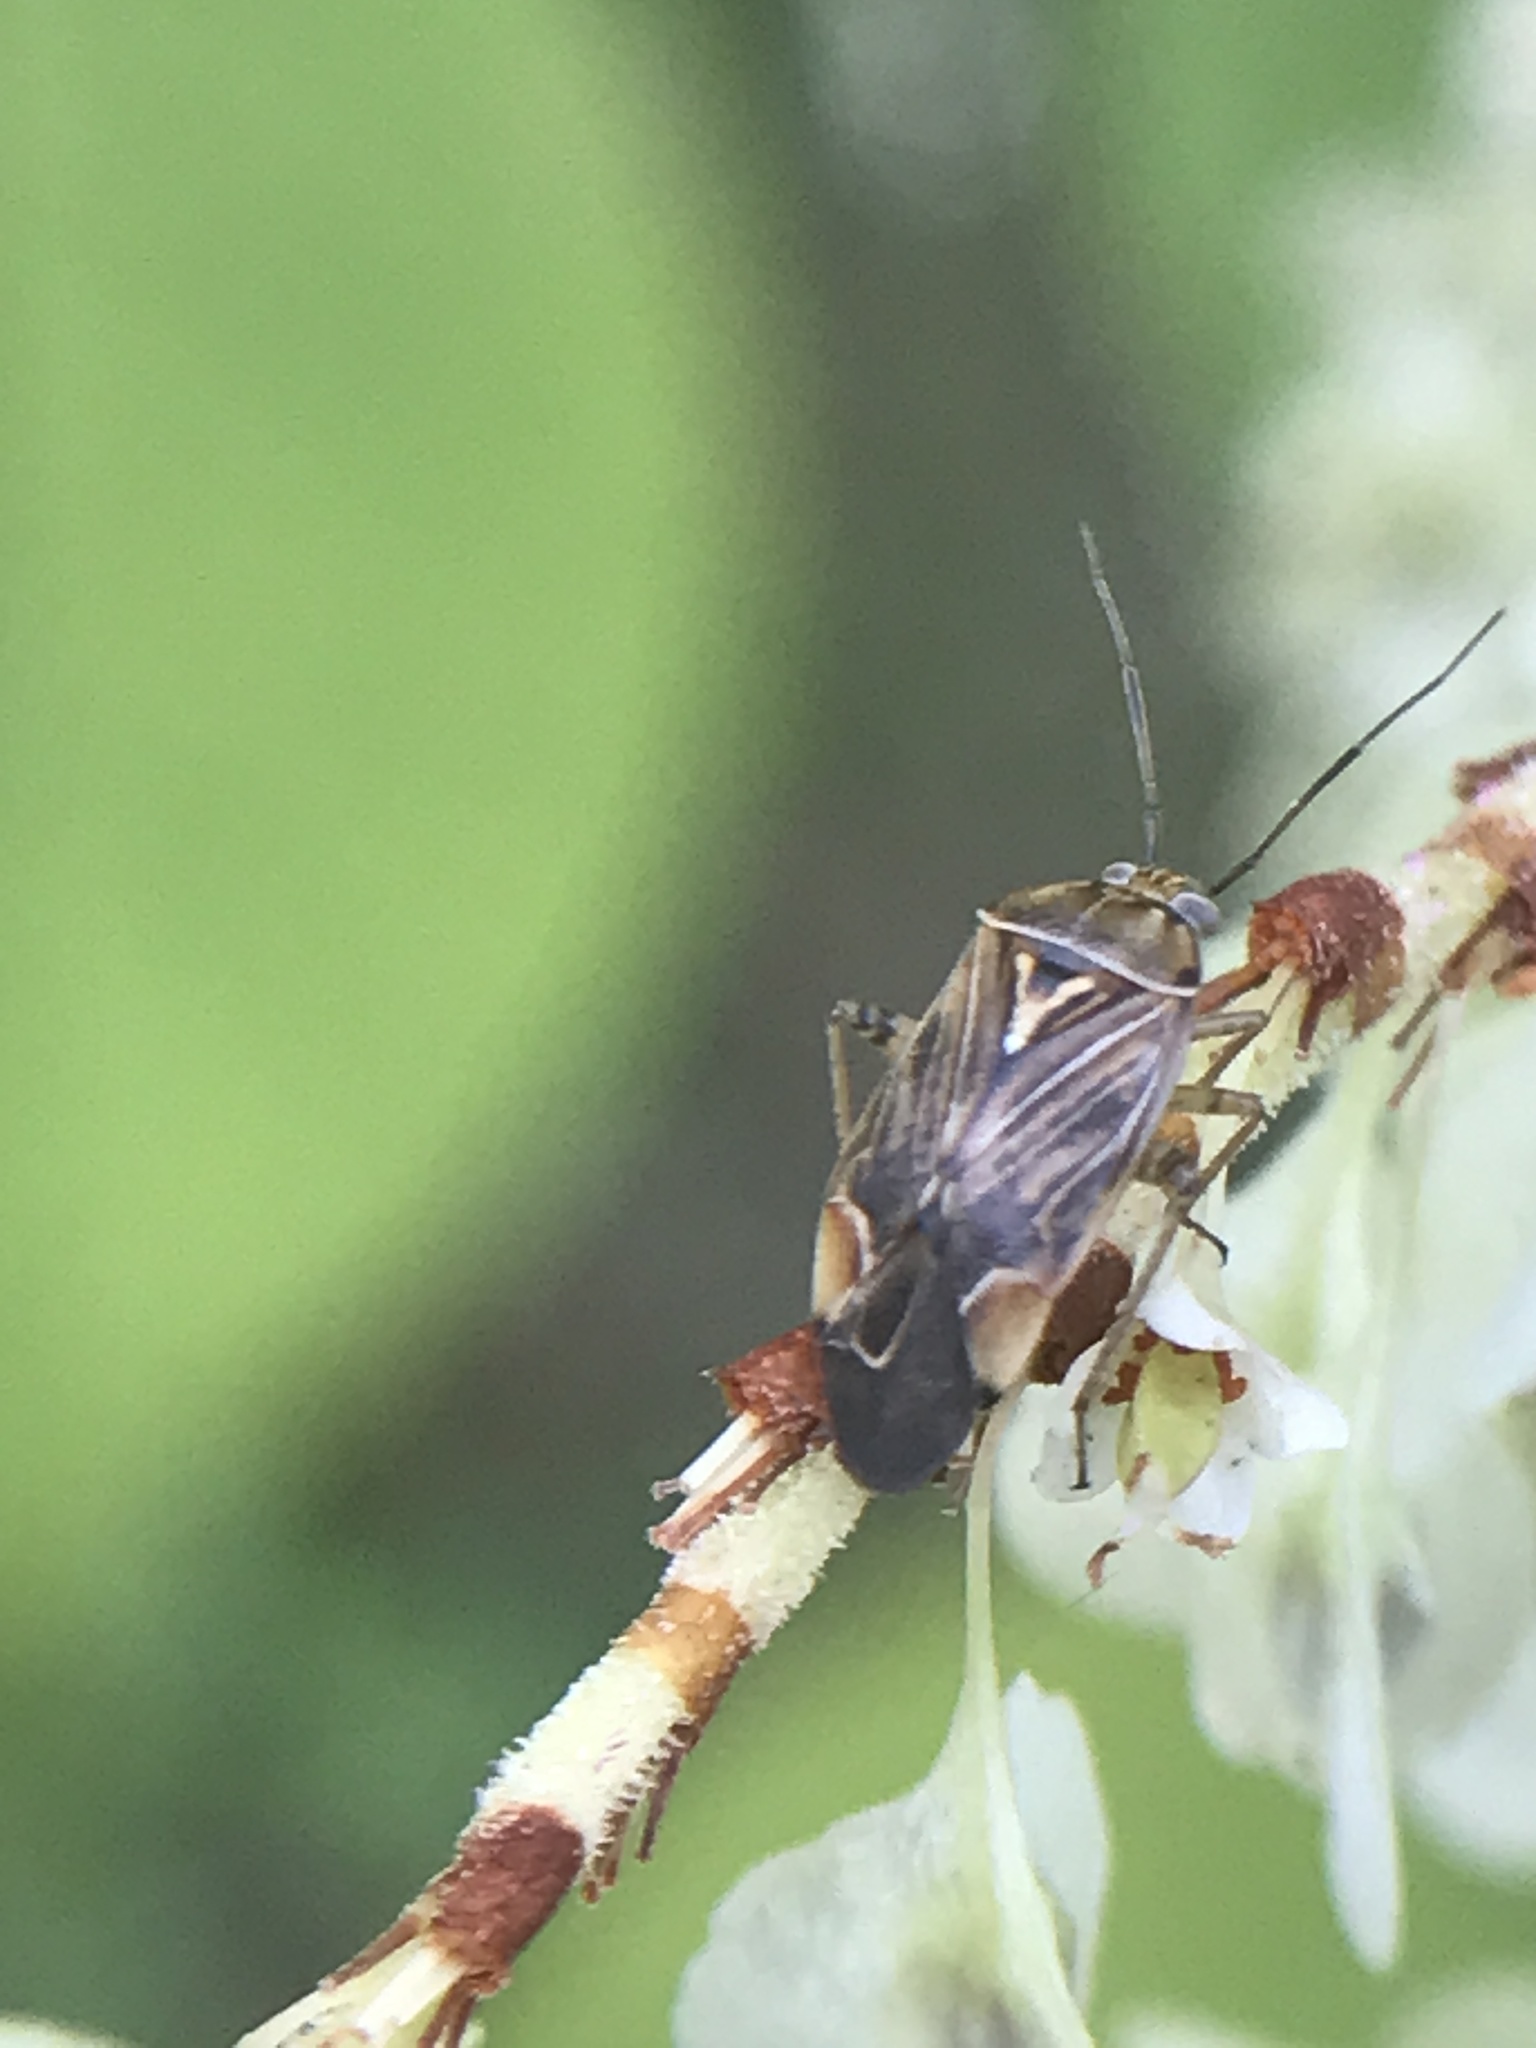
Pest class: lygus_bug